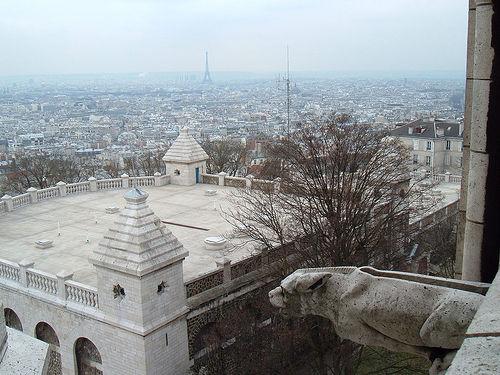
Weather: sun or clear